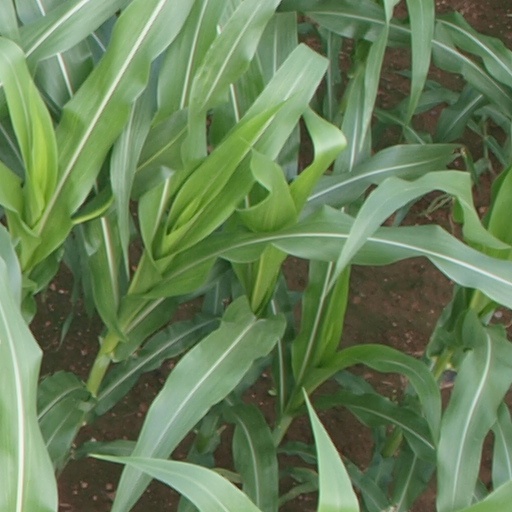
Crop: maize; corn